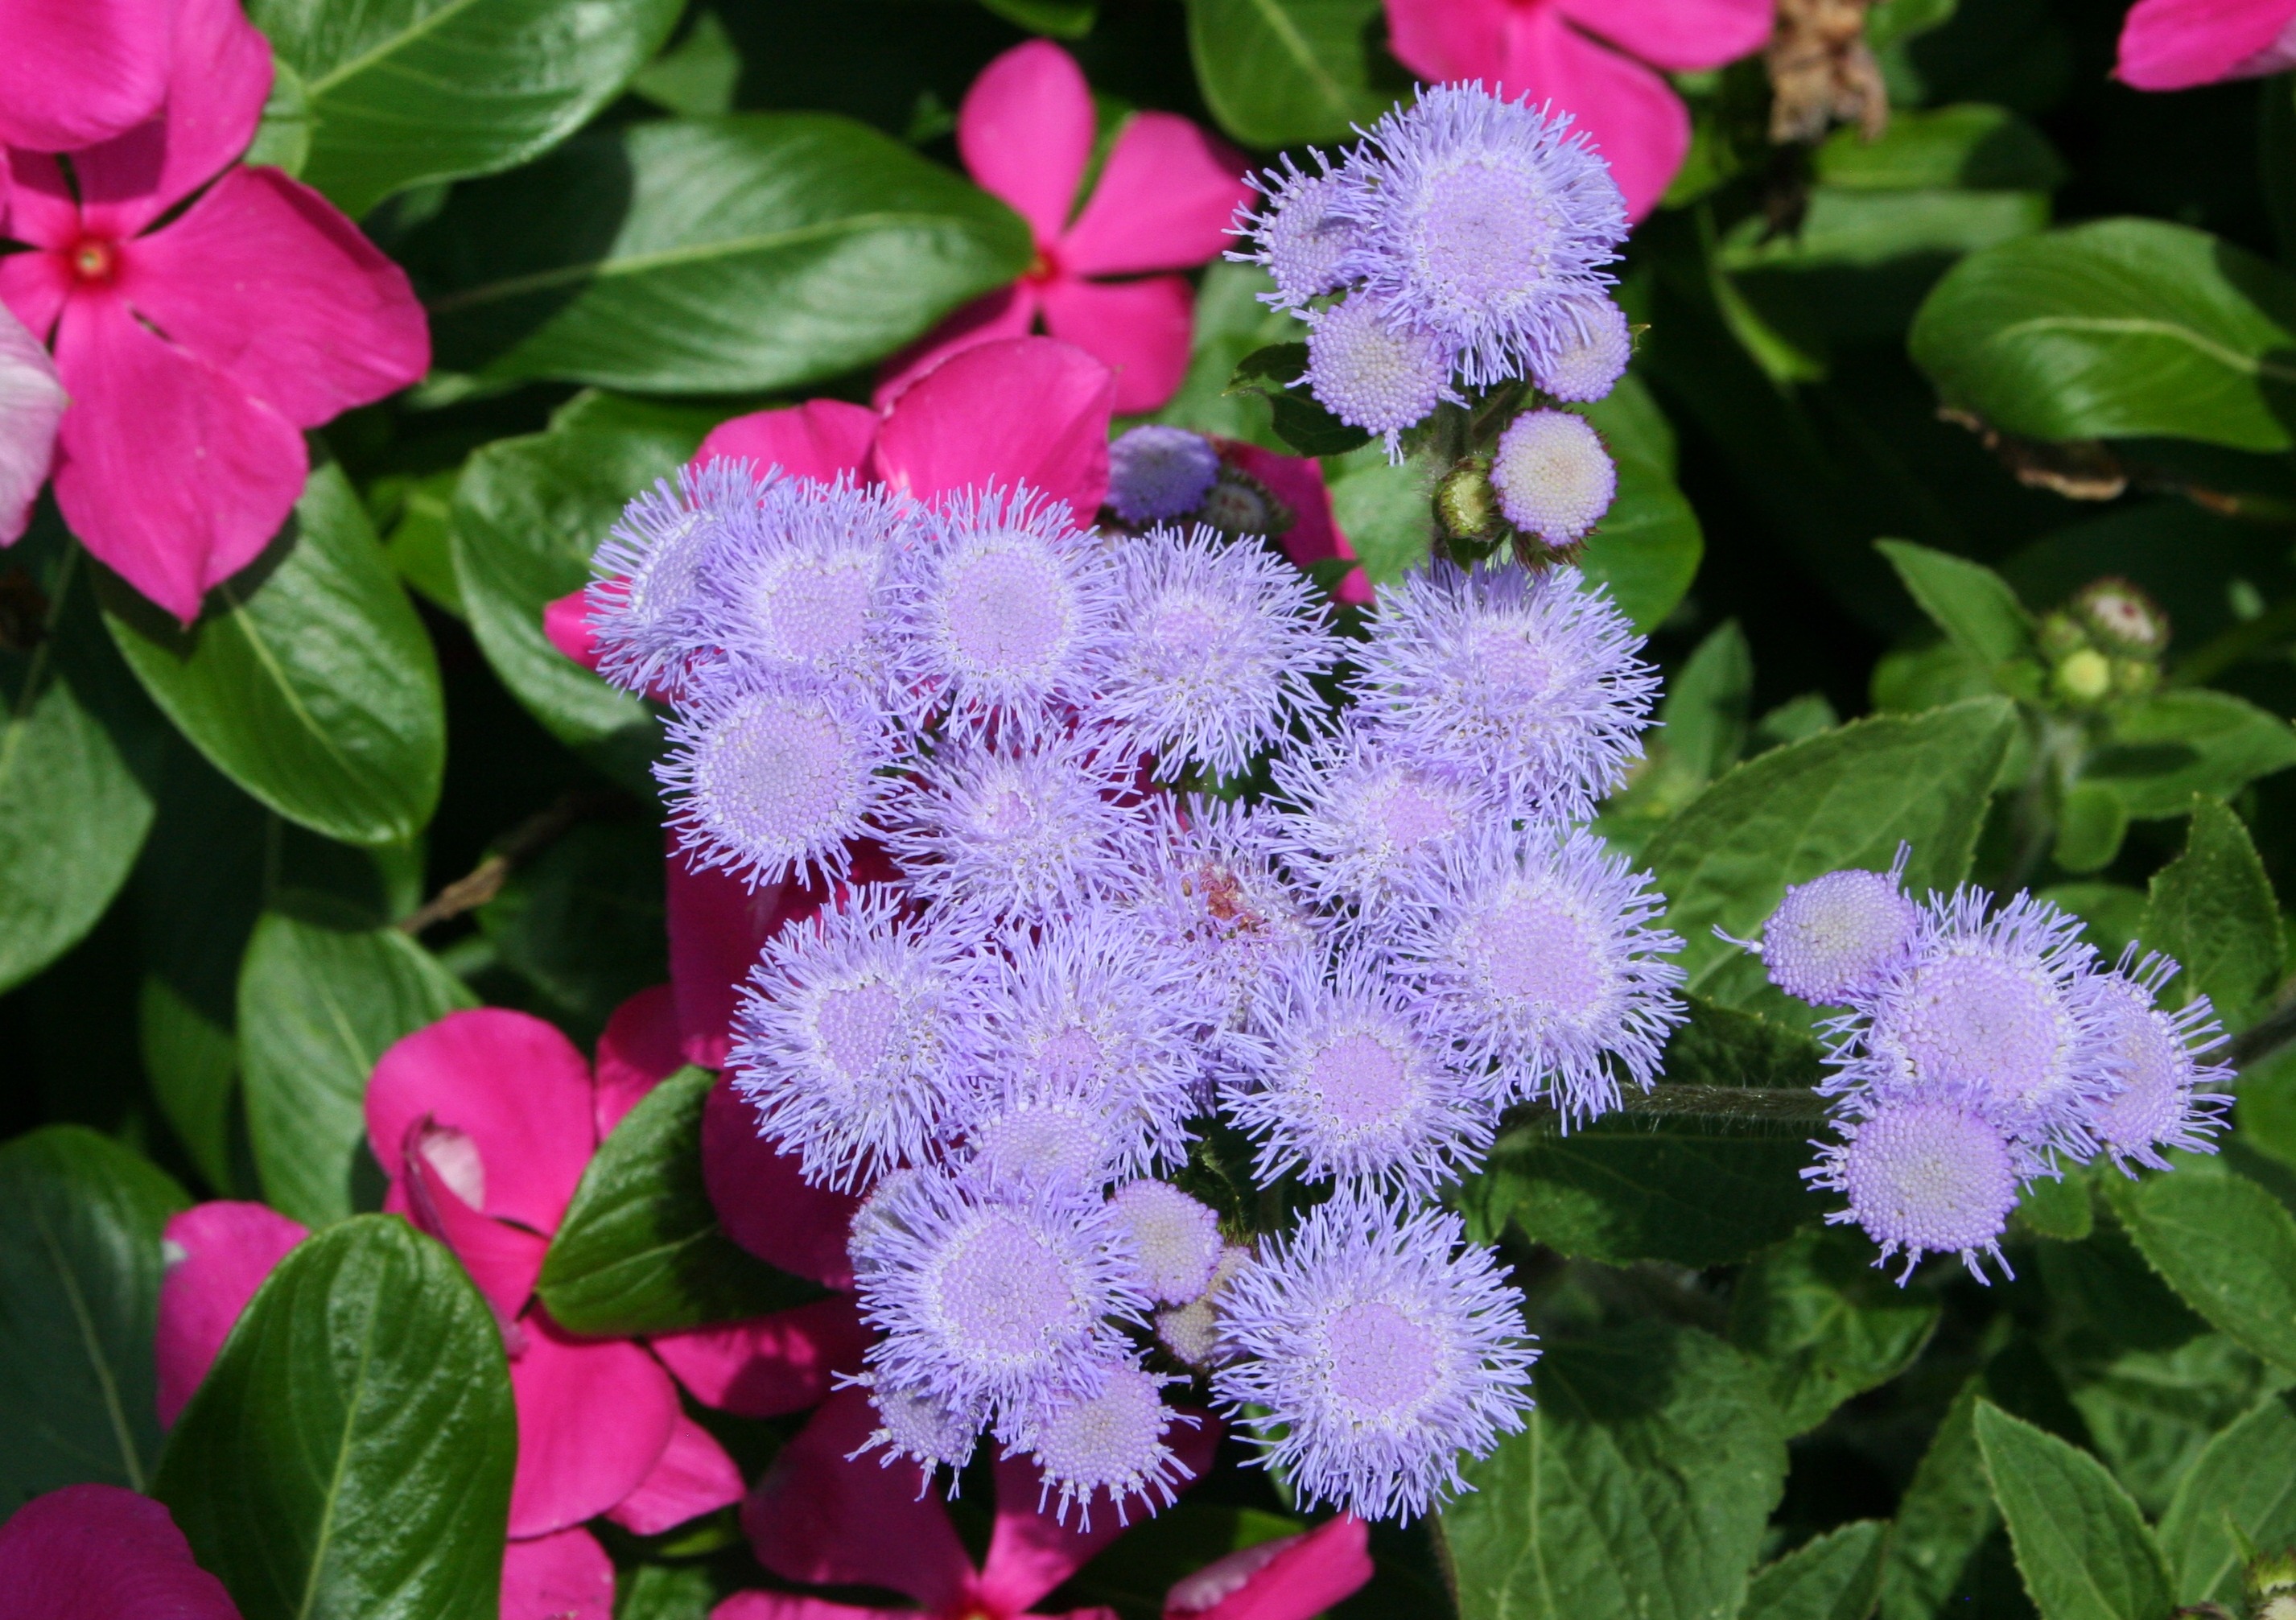
blossom, growth, plant, field, sweet, stem, flower, petal, bloom, summer, floral, environment, foliage, herb, paradise, natural, fresh, botany, garden, pink, flora, season, botanical, life, ecology, wildflower, leaves, vivid, decorative, shrub, bright, springtime, flowerbed, ornamental, delicate, exotic, hawaiian, horticulture, vibrant, fragile, organic, flowering plant, dainty, annual plant, land plant